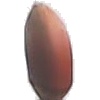
Label: hazelnut